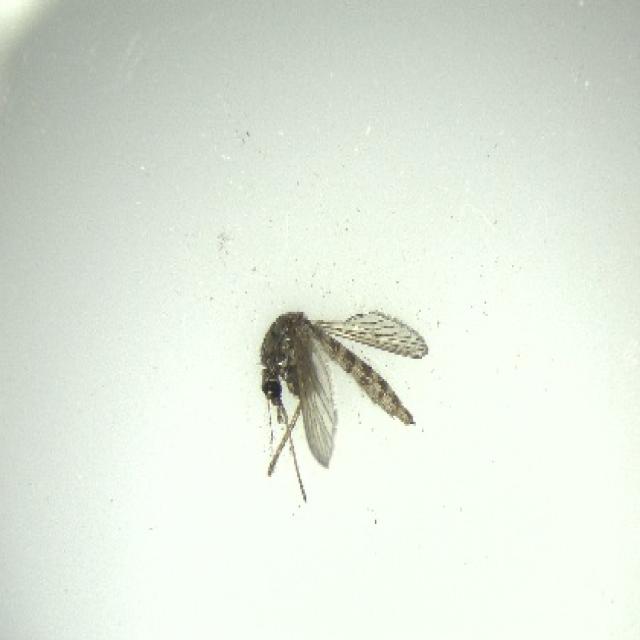
Species: aedes_vexans